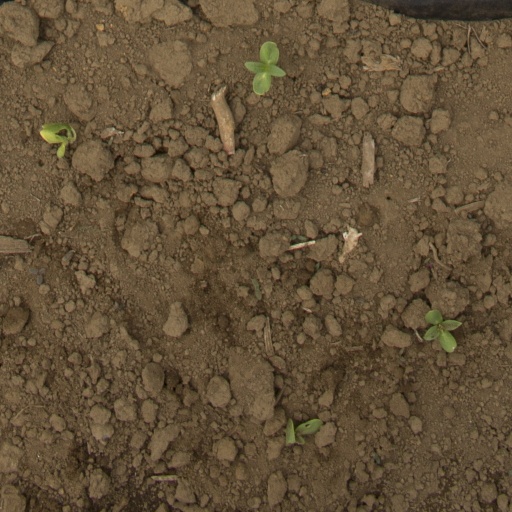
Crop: Jerusalem artichoke